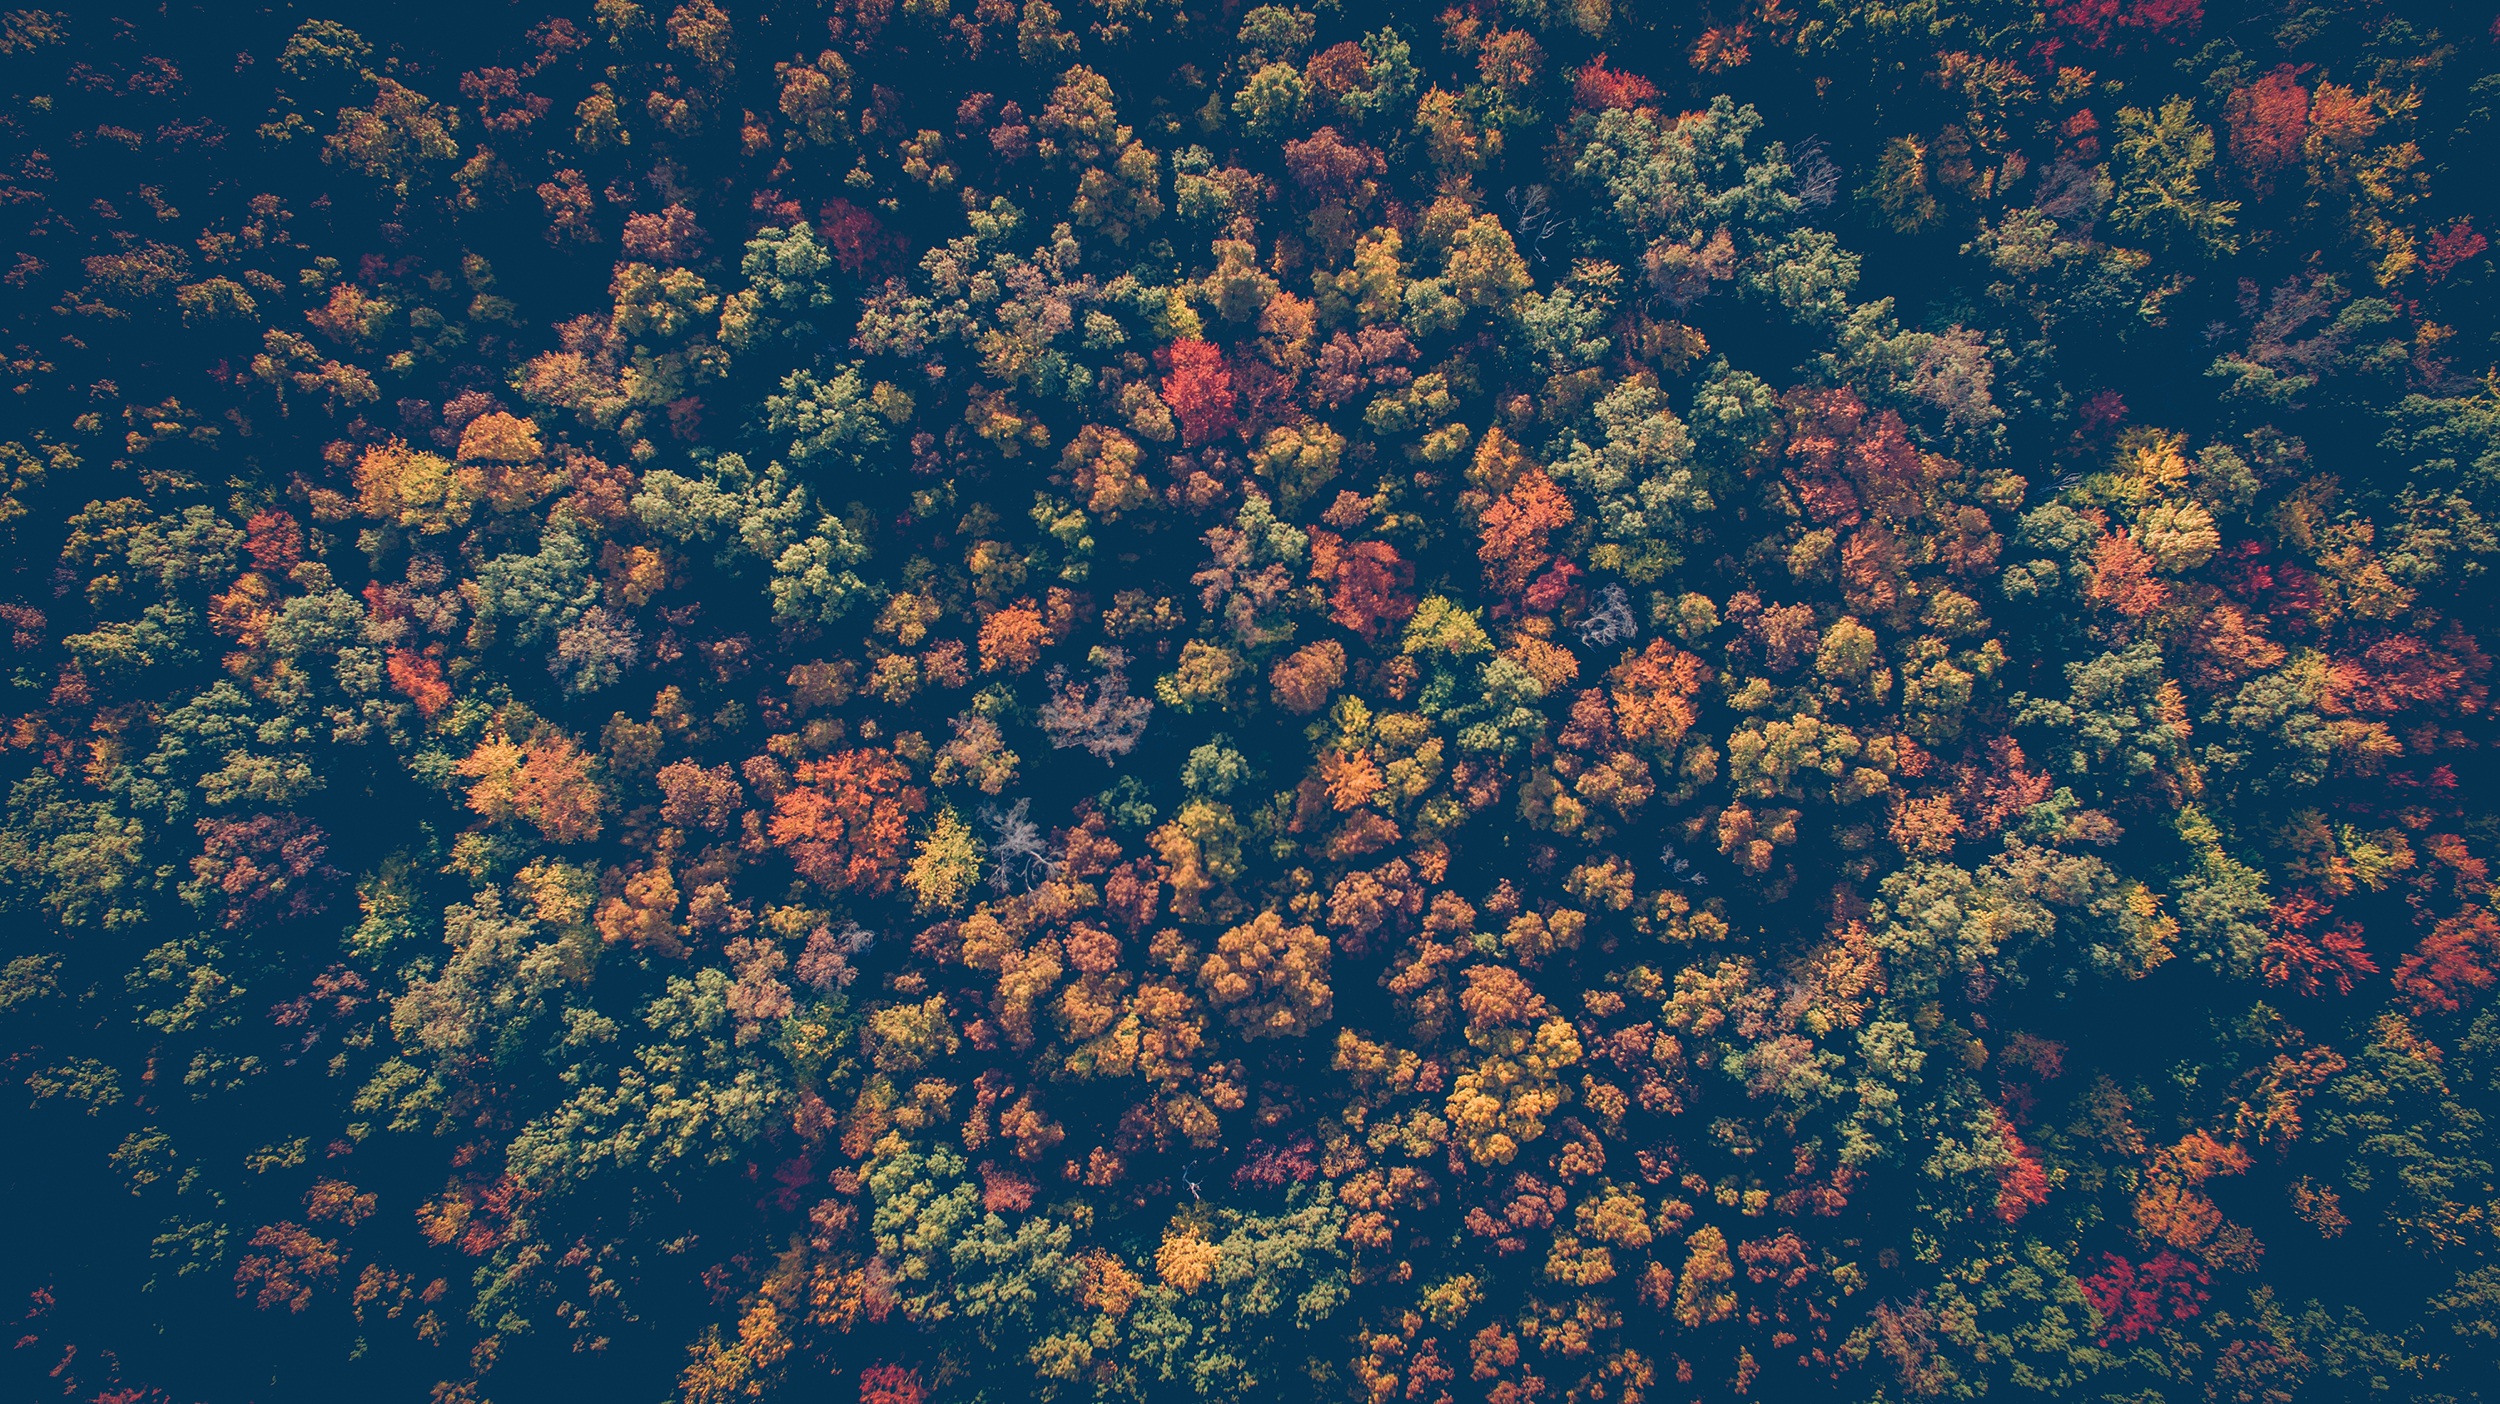
tree, nature, forest, branch, blossom, plant, sky, sunlight, morning, texture, leaf, flower, autumn, flora, season, trees, woods, woody plant